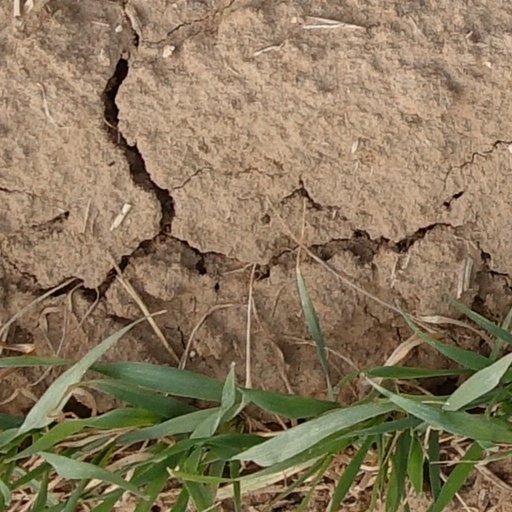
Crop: wheat